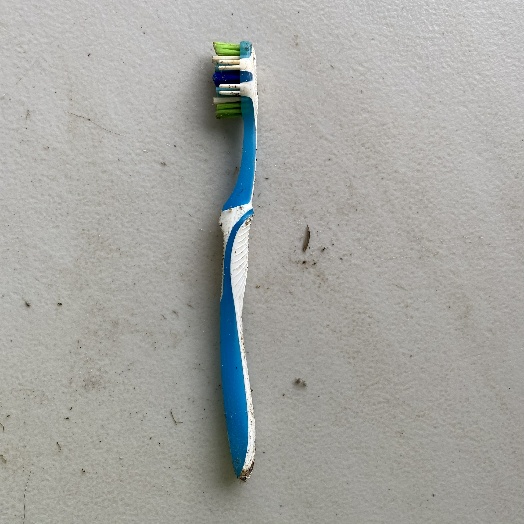
Label: Miscellaneous Trash